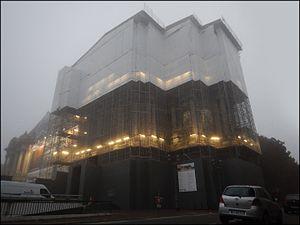
Ravalement de façade et travaux sur le Palais des Beaux-arts de Lille, avec échafaudages, bâches de protection et éclairage dans la brume matinale (le 27 octobre 2016). Français
Le ravalement de façade est un « travail consistant à remettre à neuf le parement d'un ouvrage de maçonnerie en procédant de haut en bas; résultat de ce travail ».